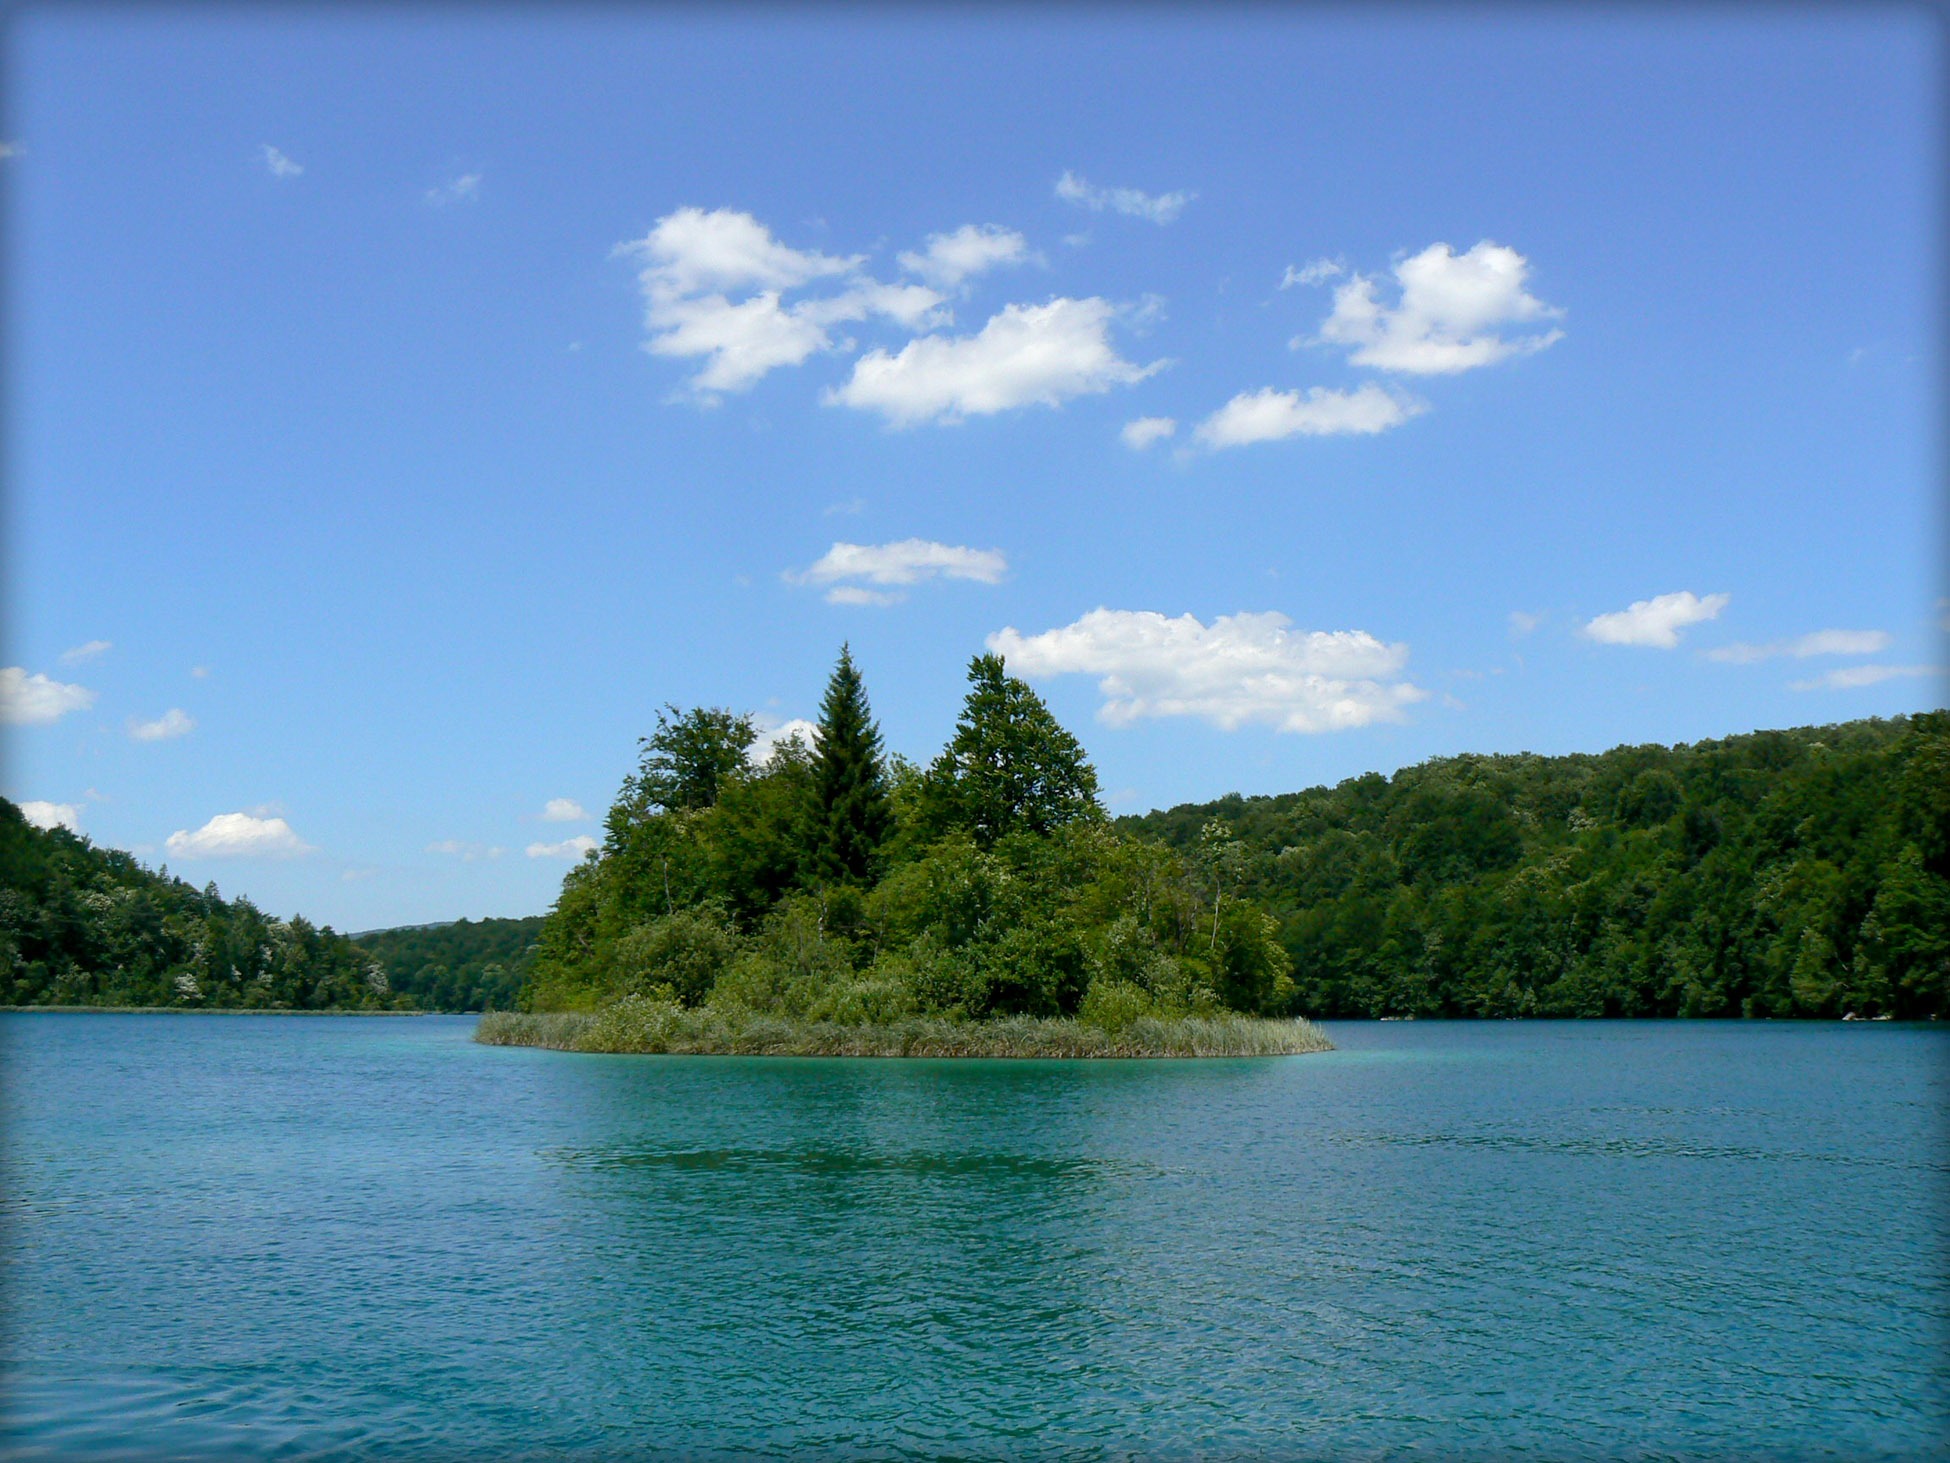
landscape, sea, tree, water, nature, forest, horizon, cloud, sky, lake, river, coastline, daytime, pond, idyllic, inlet, reflection, paradise, tranquil, cumulus, lagoon, calm, bay, island, fjord, reservoir, highland, trees, woods, bank, relaxation, vegetation, wetland, sound, archipelago, loch, tropics, watercourse, islet, nature reserve, lake district, plitvice lakes, biome, computer wallpaper, water resources, mount scenery